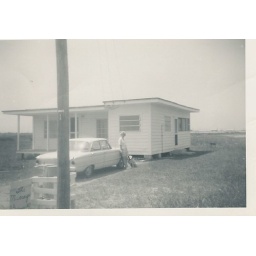
Our beach house in 1960!